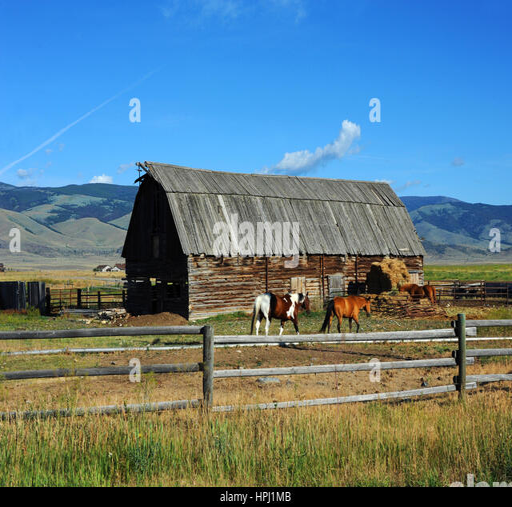
rustic wooden barn sits inside a wooden paddock .